Poplar and Stepney Rifles

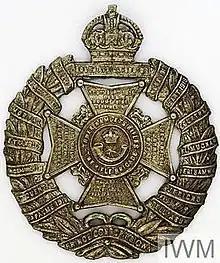
Cap badge of the Tower Hamlets Rifles, The Rifle Brigade, 1926-1947

The 17th (County of London) Battalion, The London Regiment (Poplar and Stepney Rifles), was a unit of Britain's Territorial Force formed in 1908 from Volunteer corps dating back to 1859. It saw considerable service on the Western Front, at Salonika and in Palestine during the First World War. It served as a motorised infantry regiment during the Second World War before conversion to an artillery unit in 1947 and subsequent amalgamation in 1967.